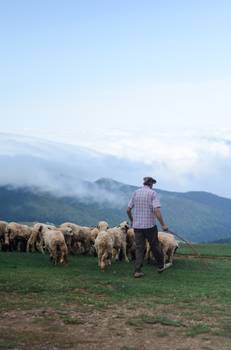
Label: No Watermark